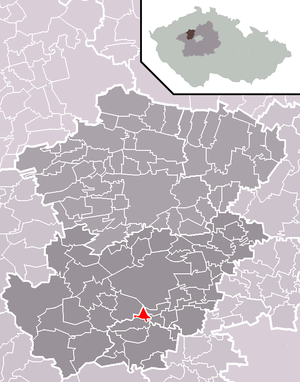
Pletený Újezd est une commune du district de Kladno, dans la région de Bohême-Centrale, en Tchéquie. Sa population s'élevait à 590 habitants en 2020.